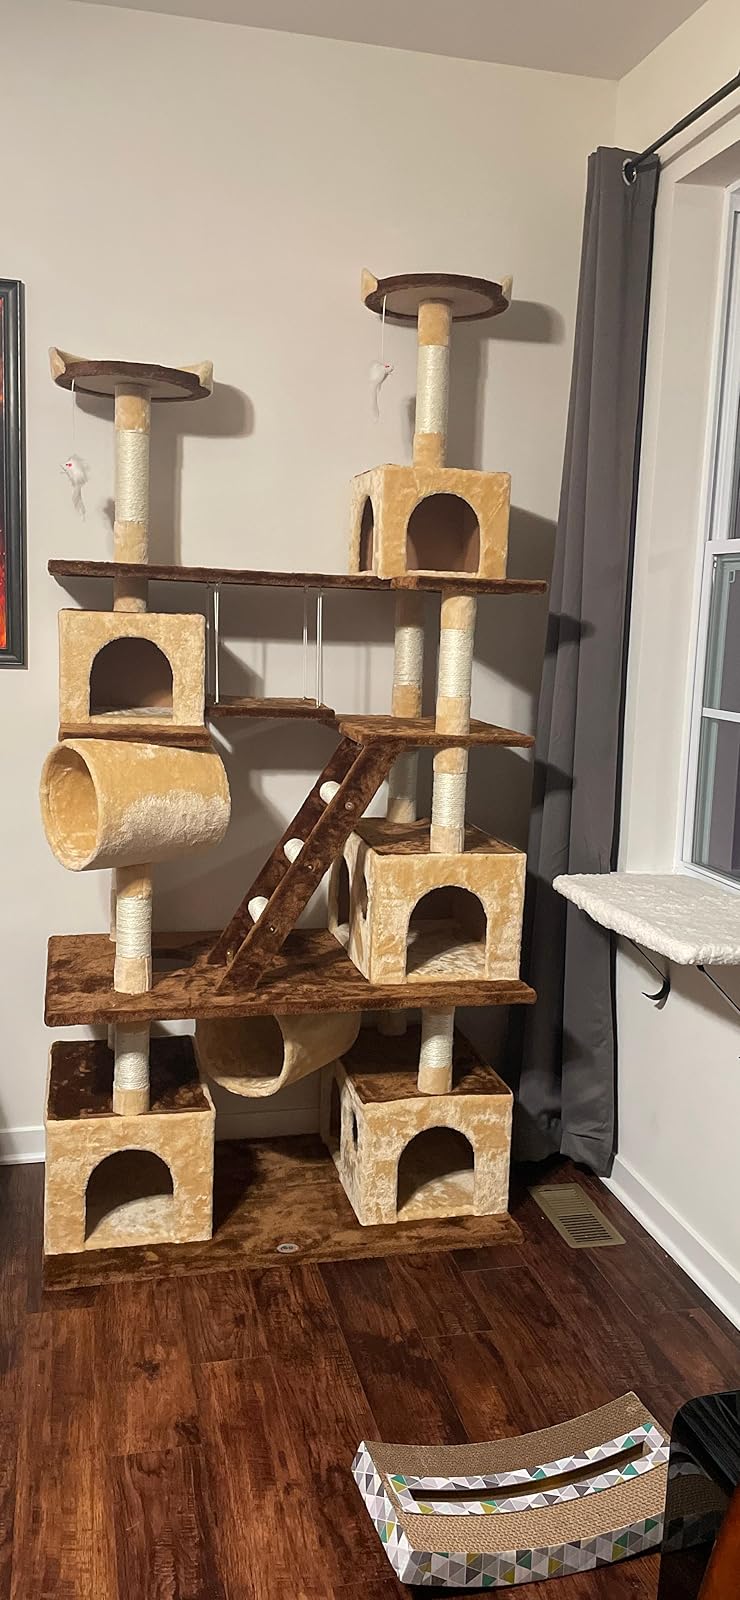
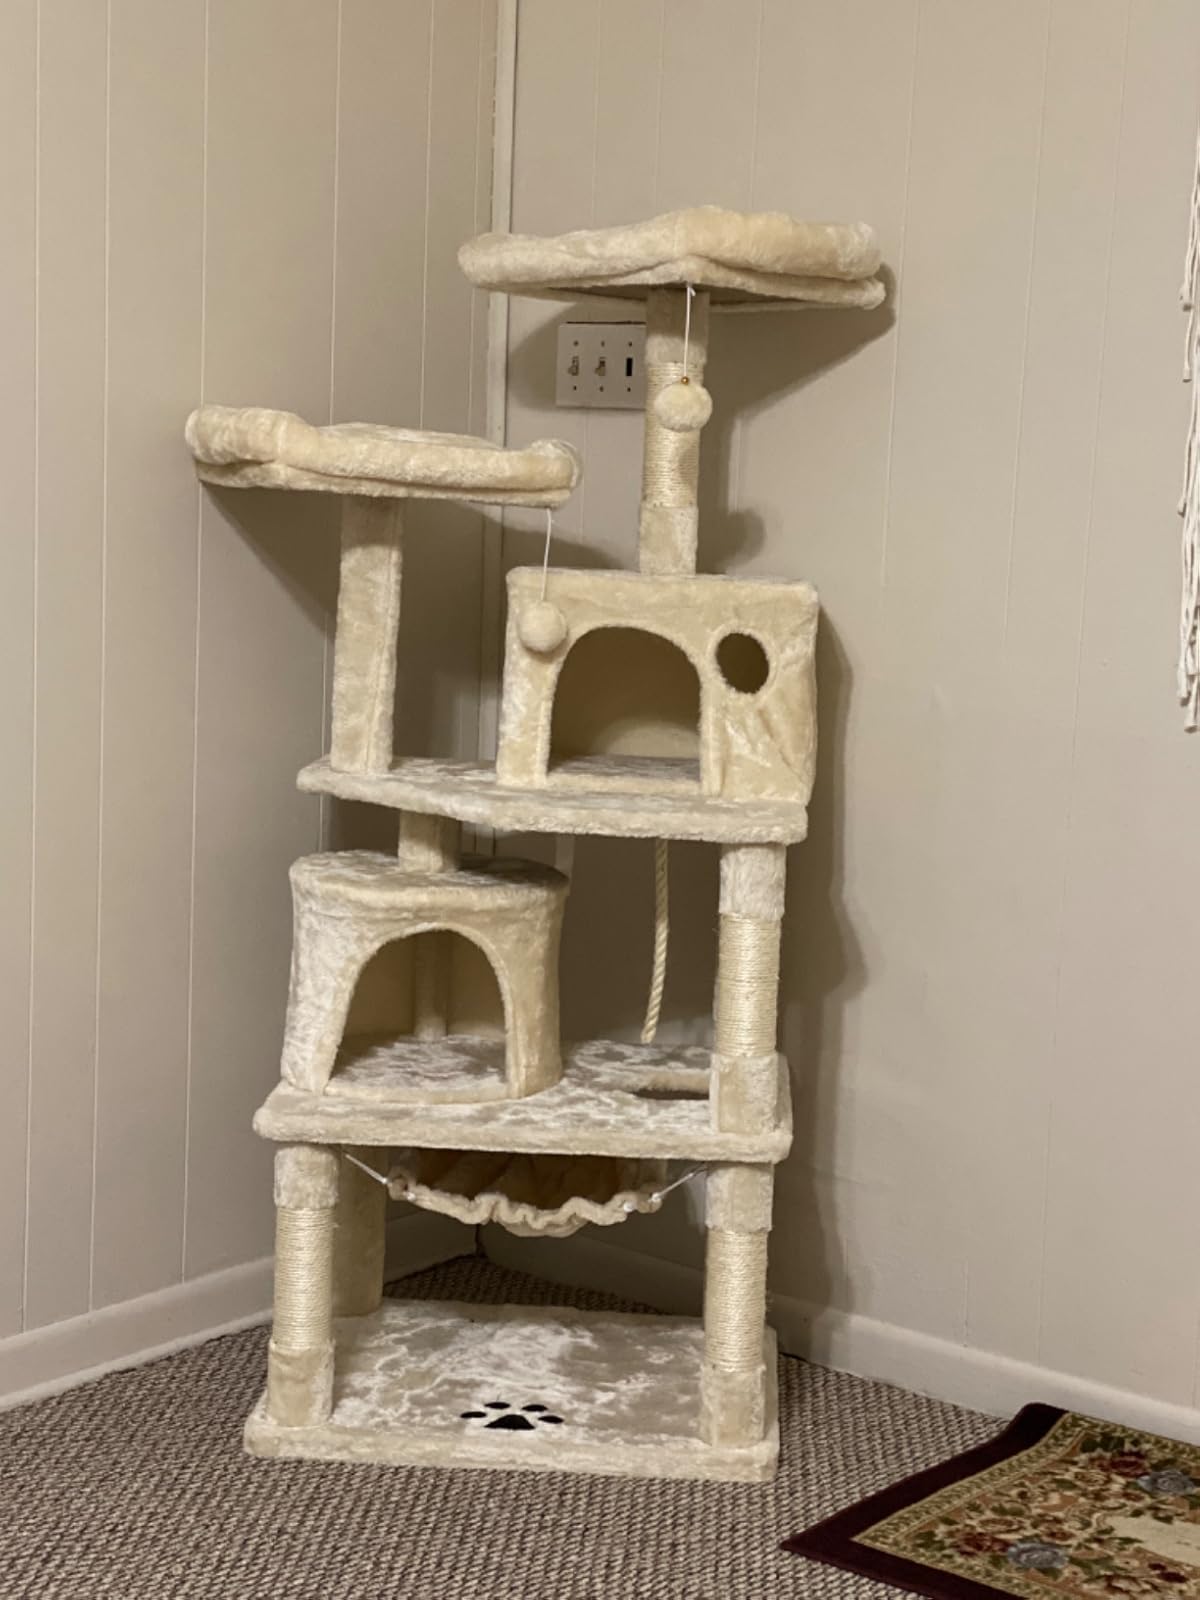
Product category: items_cat tree
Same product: no